Insan

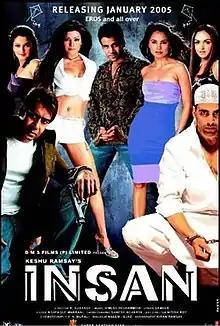
Theatrical release poster

Insan is a 2005 Indian Hindi-language action thriller film directed by K. Subash. It features an ensemble cast of Akshay Kumar, Ajay Devgn, Tusshar Kapoor, Lara Dutta, Esha, Laila, Koena Mitra, and Rahul Dev.